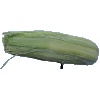
Label: corn_husk